Sky position (RA, Dec in degrees): 188.715, 27.646
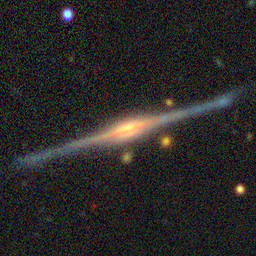
Galaxy morphology: Edge-on Galaxies with Bulge